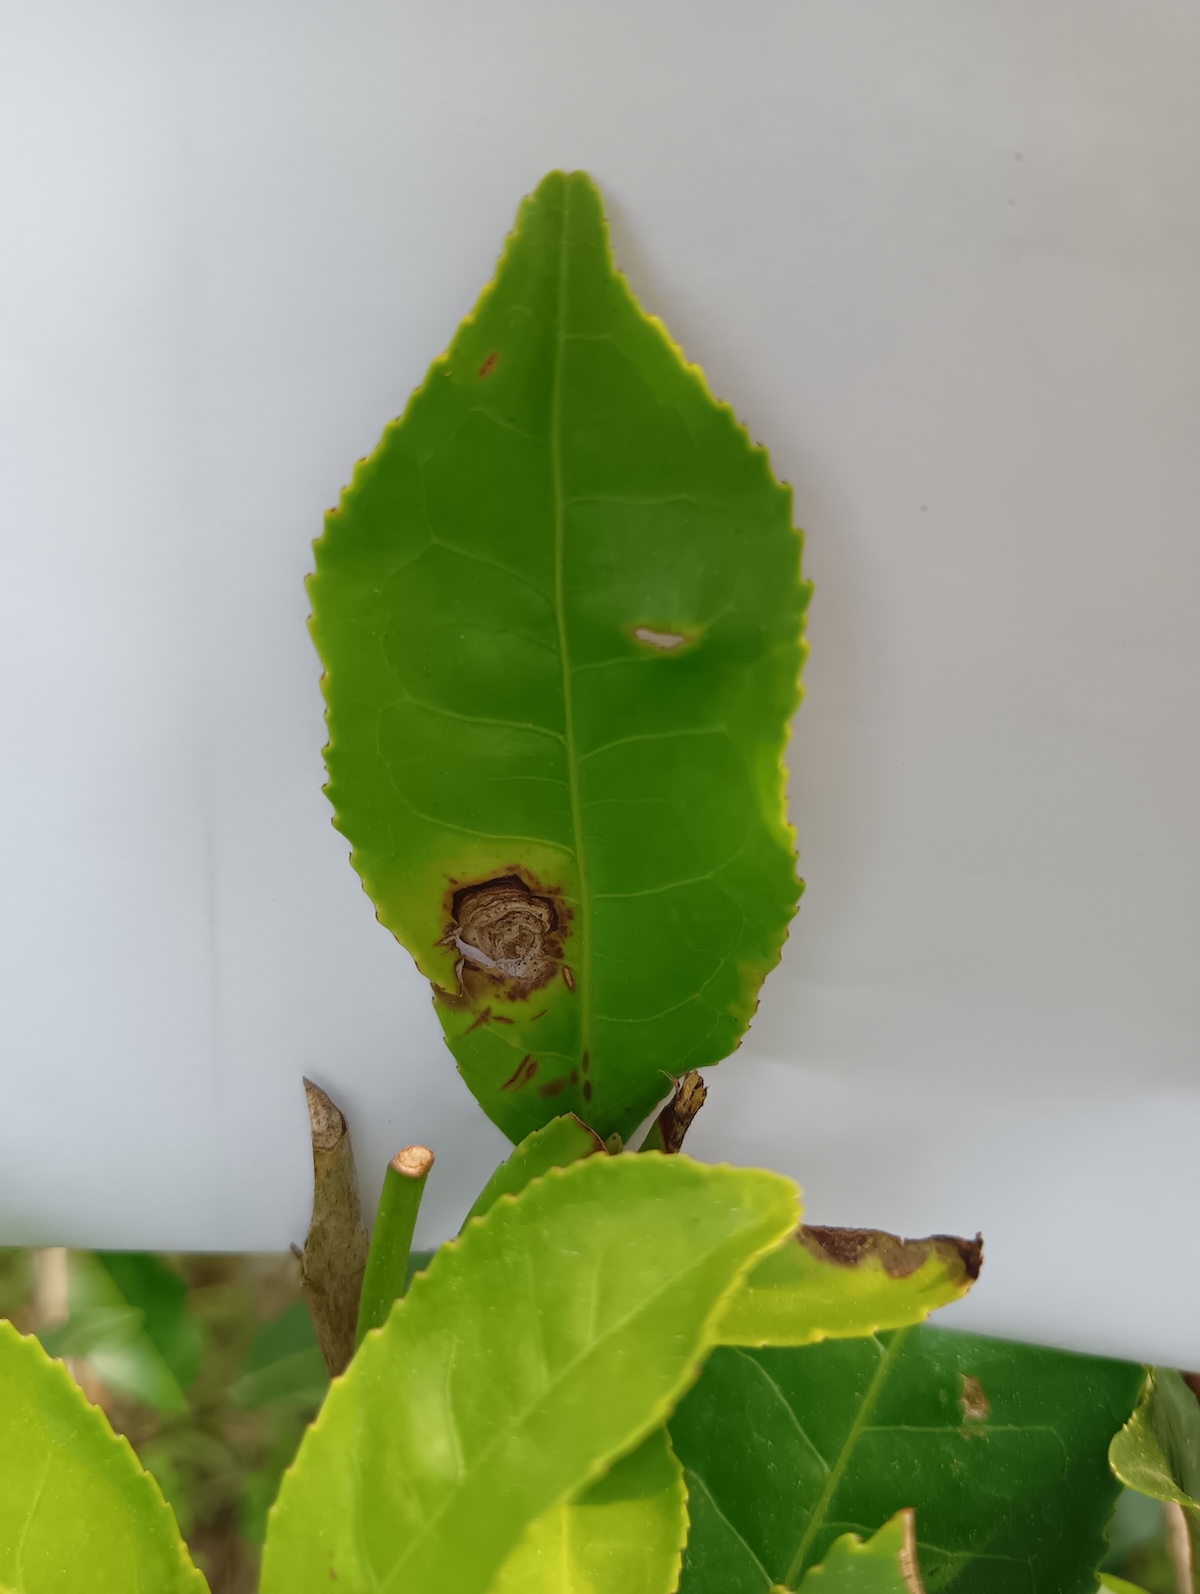
Label: Gray Blight